Michel Sardou

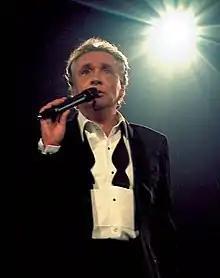
Sardou in 1998

The 1980s began under good omens for the singer, with the album "" from which came two songs considered important to the entire canon of French popular music: "Les lacs du Connemara" ("The Lakes of Connemara") and "Être une femme" ("Being a woman").